Climate change in Botswana

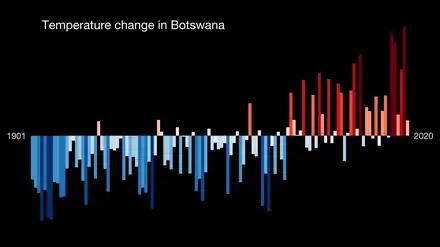
Figure 2

Average temperatures have increased at 1.5 °C since the 1900s. The image on the right shows the Botswana's temperature trends between the year 1901 and the year 2020. The largest changes are in November and March. Botswana experience very hot temperatures during summer which ranges from November to March of which they can go as high as 38 °C in some parts of the country while winter which ranges from March to August are very cold at night and mild during the day, sometimes with common bitterly so-frost which can freeze small quantity of water. In spring which is from September to October the country experiences very high temperatures which can go as high as 44 °C in most parts of the country.